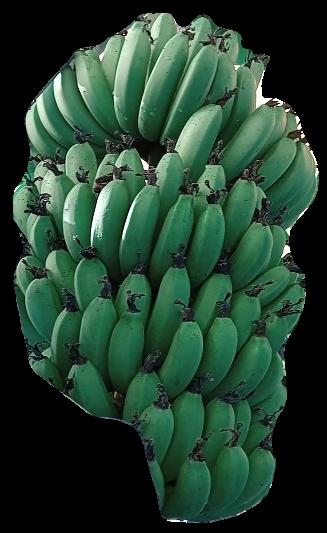
Variety: pachbale
Grade: grade1